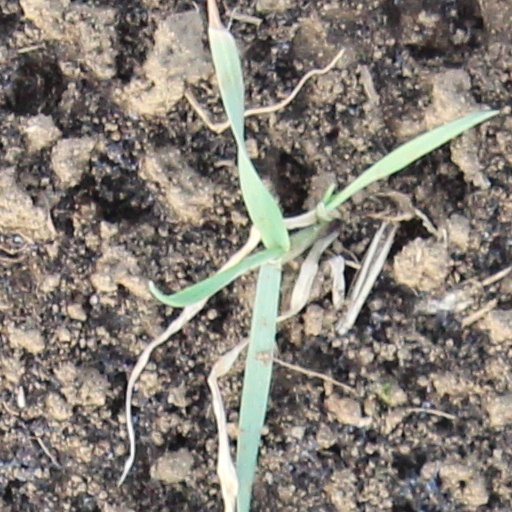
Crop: wheat